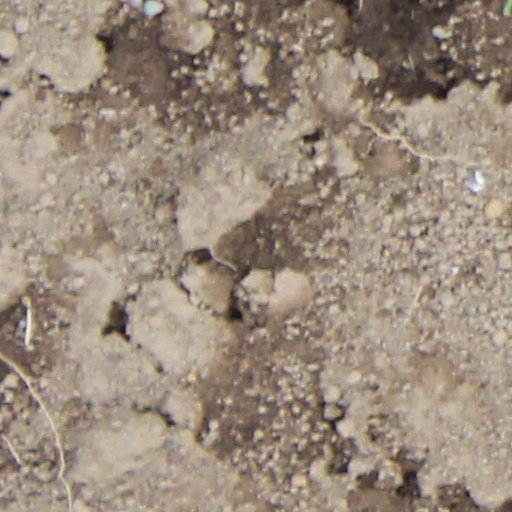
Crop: wheat